Mabel Mercer

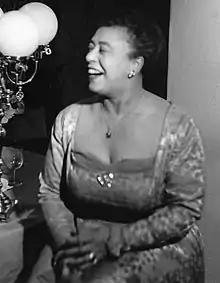
A photograph of Mercer in later life, from the archives of The Mabel Mercer Foundation.

When Mercer returned on 4 July 1977 for her first performance in England in 41 years, the BBC filmed three evenings' performances and later broadcast them in a week-long late-night television program, a BBC first for an entertainer. It was titled "Miss Mercer in Mayfair".